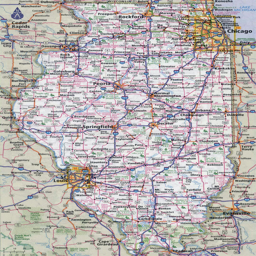
large detailed roads and highways map of state with all cities